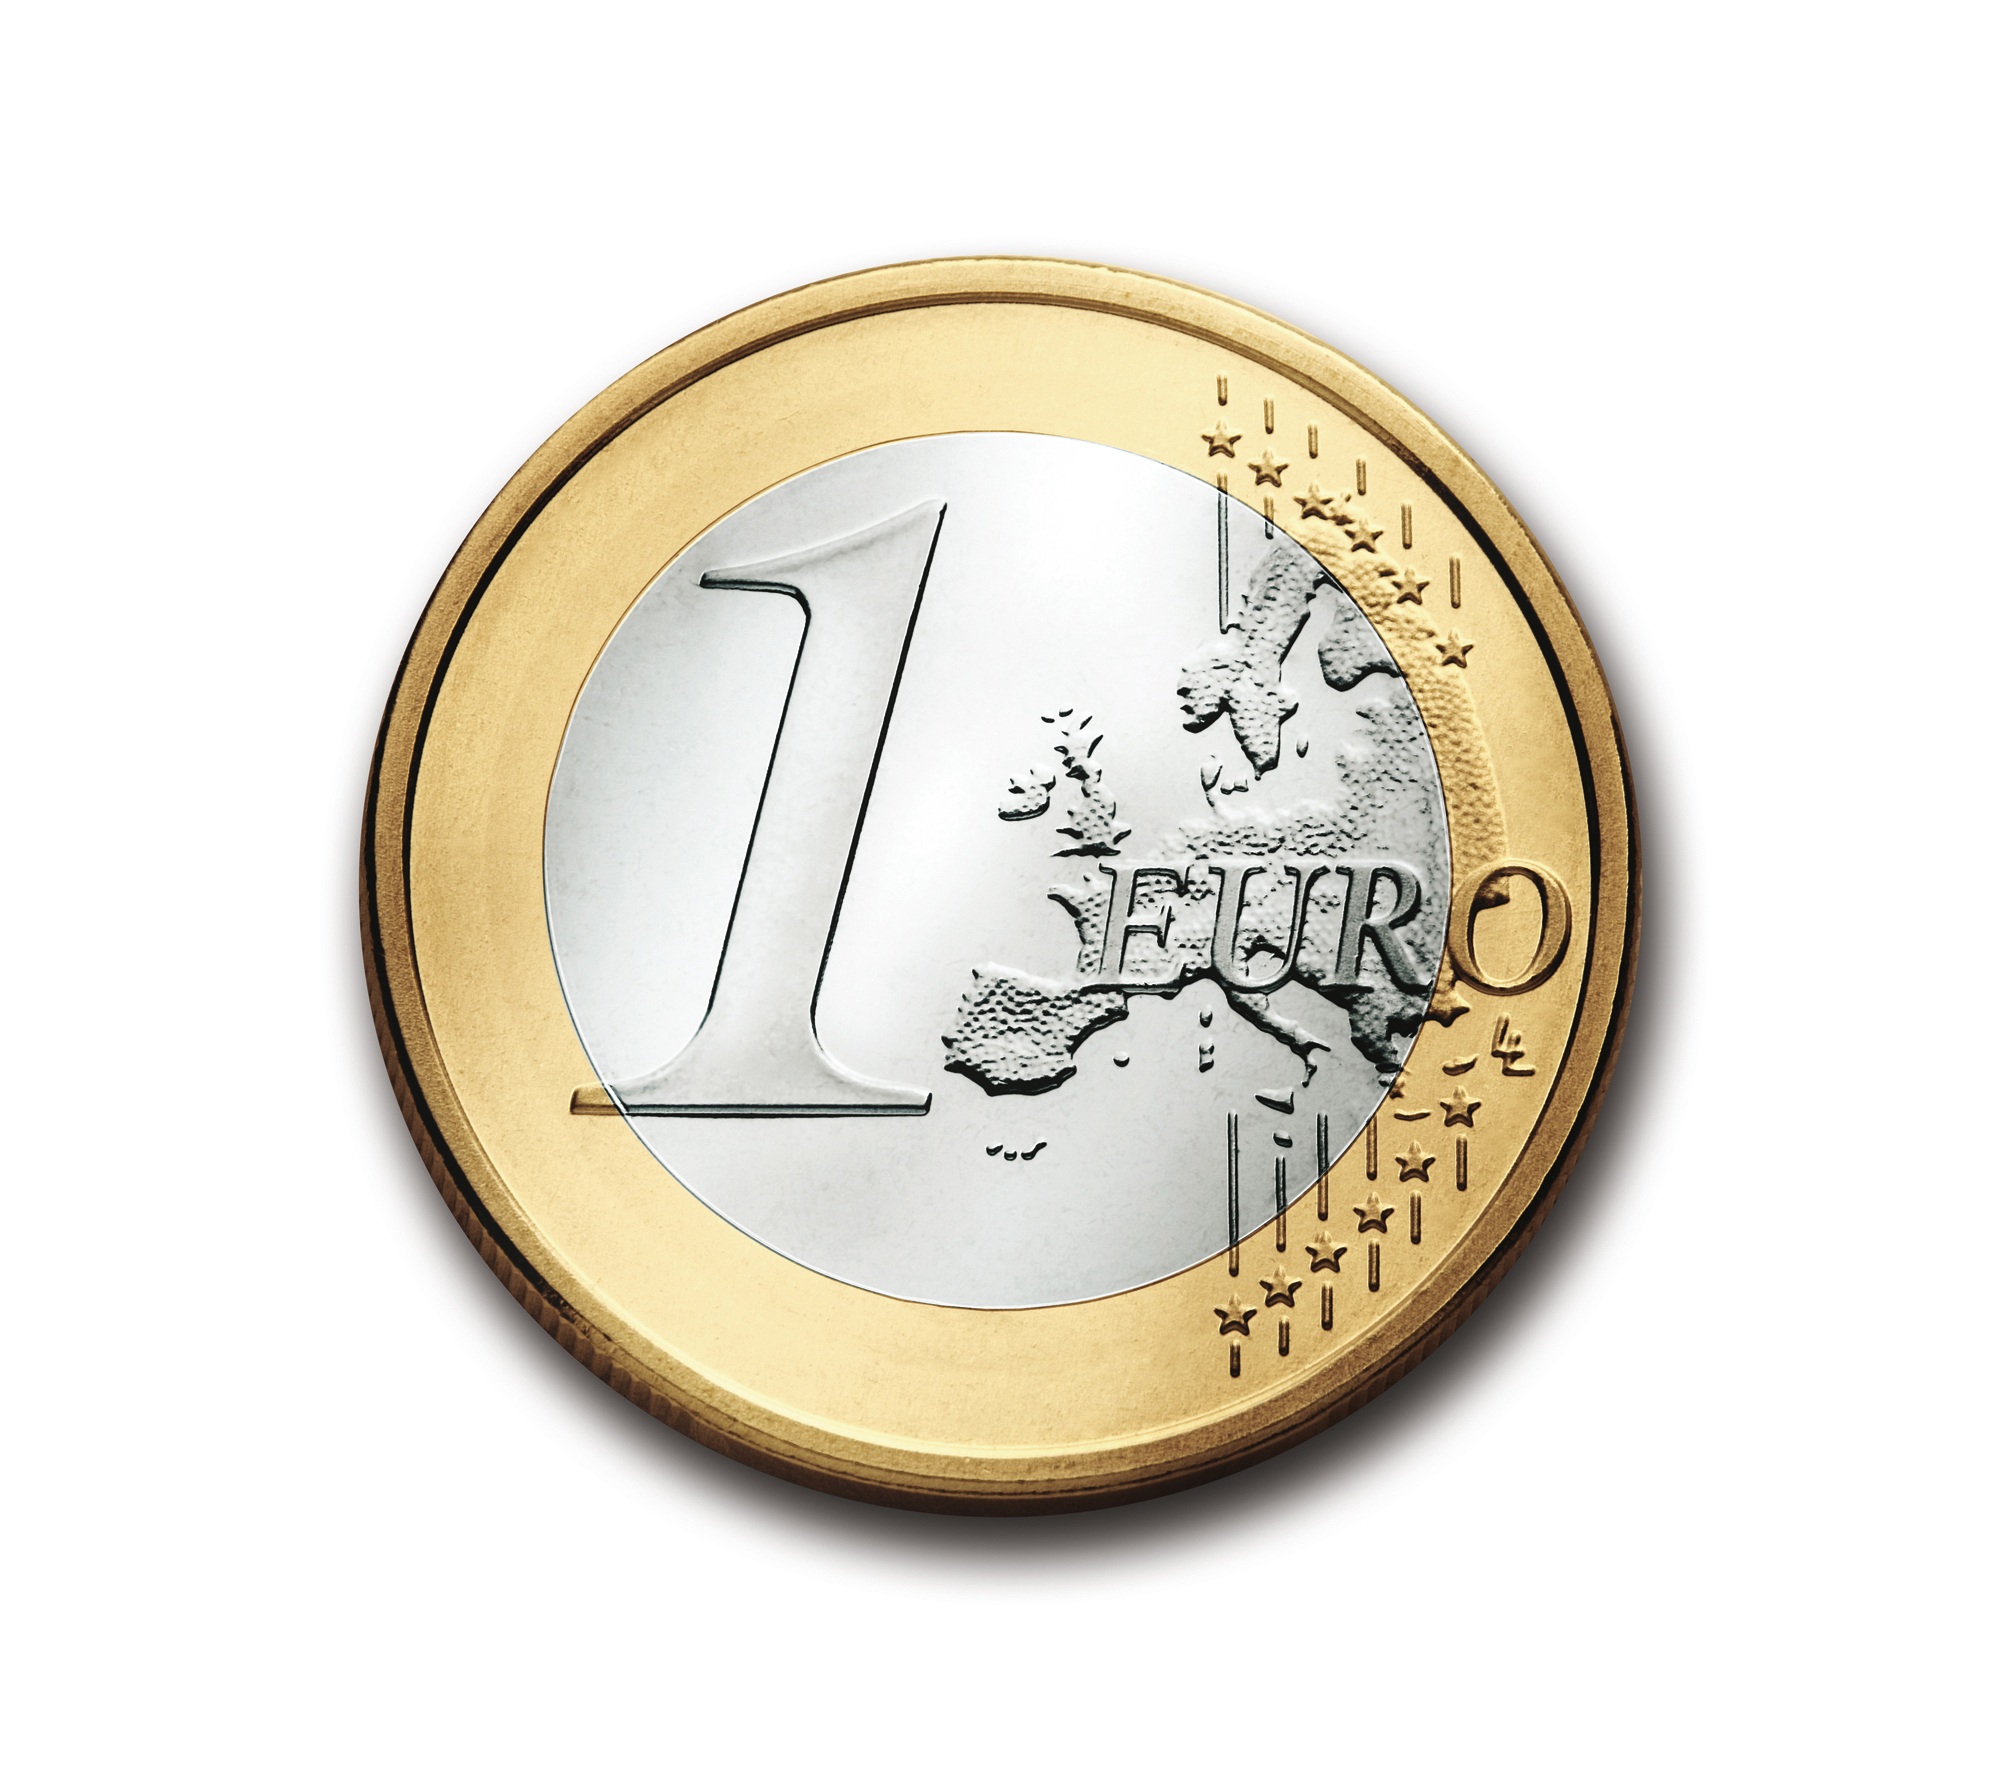
round, metal, money, bank, brass, currency, euro, coin, deposit, award, finance, profit, revenue, incentive, locket